Carl Stewart (American football)

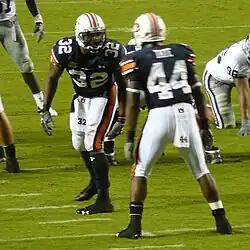
Stewart (#32) with the Auburn Tigers in 2007

Carl Stewart (born May 30, 1985) is an American former professional football fullback. He was signed by the Tampa Bay Buccaneers as an undrafted free agent in 2008. He played college football for the Auburn Tigers.